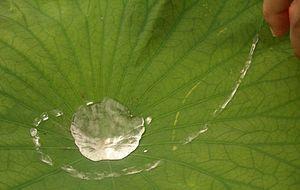
L'effet lotus est un phénomène de superhydrophobie causé par une rugosité nanométrique. Son nom provient du lotus, dont les feuilles présentent cette caractéristique. D’autres plantes, comme les feuilles de capucine, de chou, de roseau, de taro ou de l'ancolie, et certains animaux, notamment des insectes, montrent le même comportement. L'effet lotus confère à la surface des capacités autonettoyantes : en s'écoulant, les gouttes d'eau emportent avec elles les poussières et particules. La faculté d’autonettoyage des surfaces hydrophobes à structure microscopique et nanoscopique a été découverte dans les années 1970 et son application aux produits biomimétiques remonte au milieu des années 1990.